Philharmonisches Orchester Freiburg

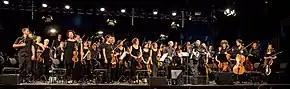

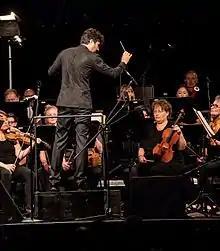

Philharmonisches Orchester Freiburg (Freiburg Philharmonic) is the symphony orchestra of Freiburg im Breisgau, Germany, founded in 1887. It plays concerts in the Konzerthaus Freiburg and opera in the Theater Freiburg.